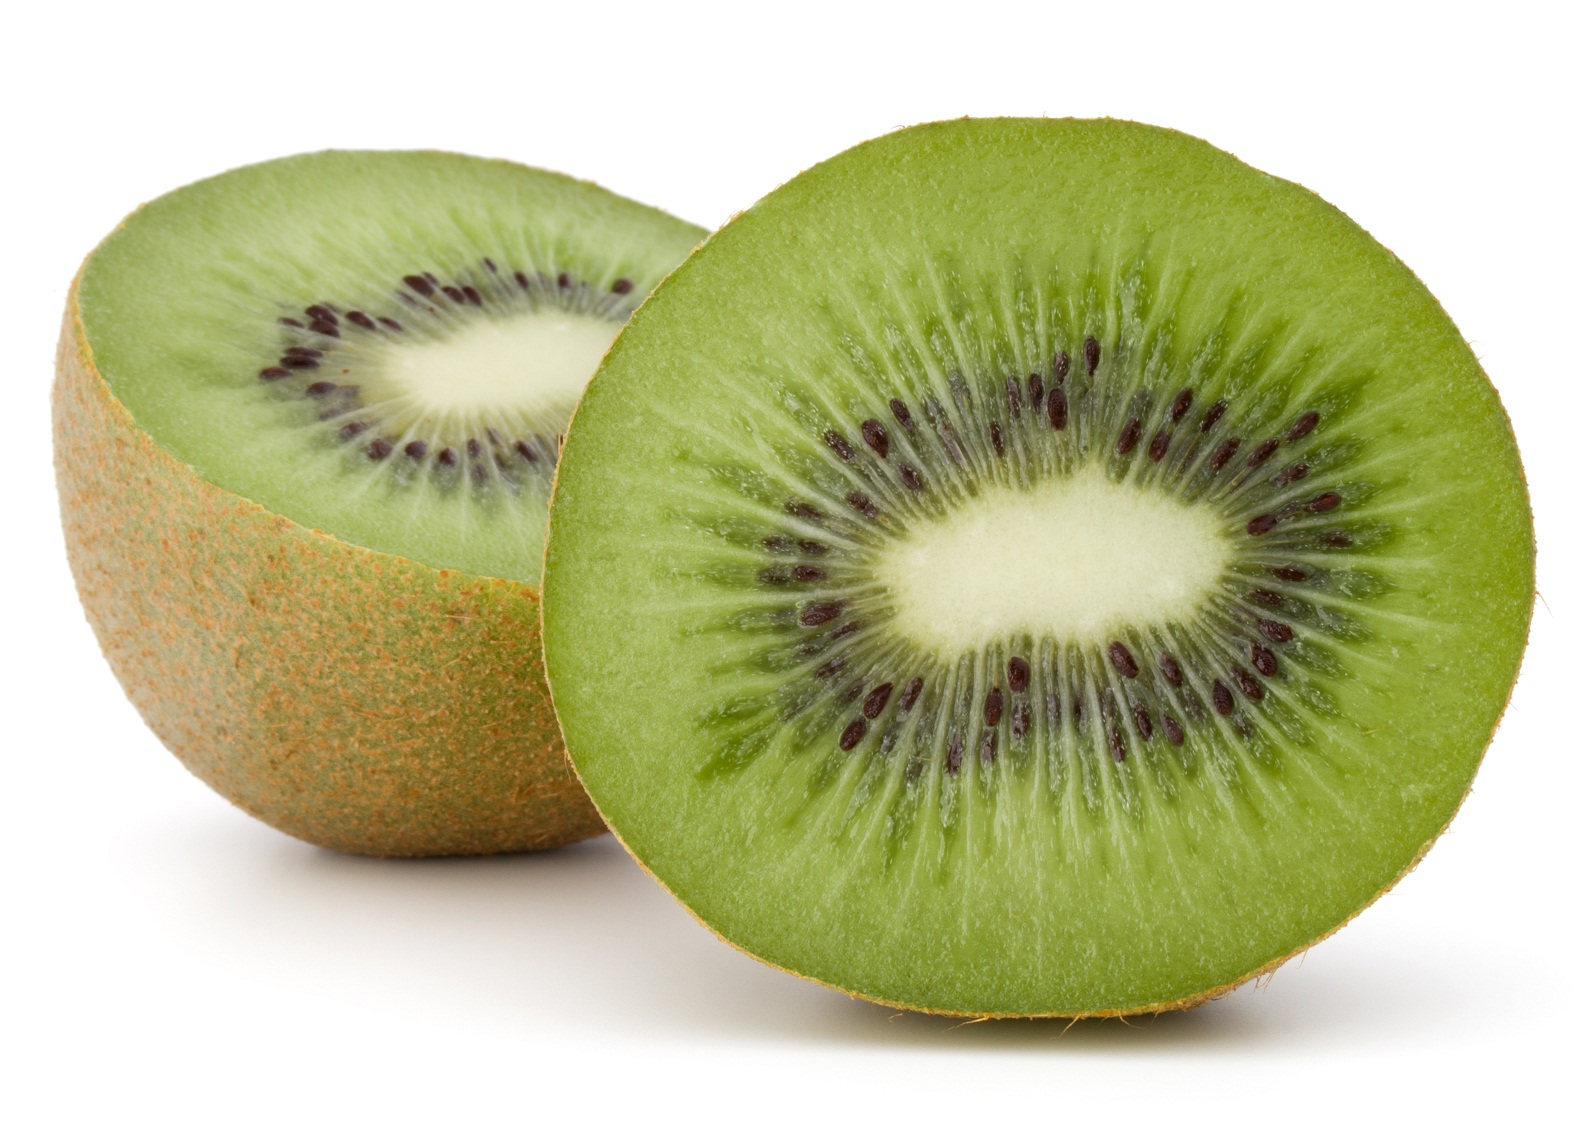
Label: Kiwi